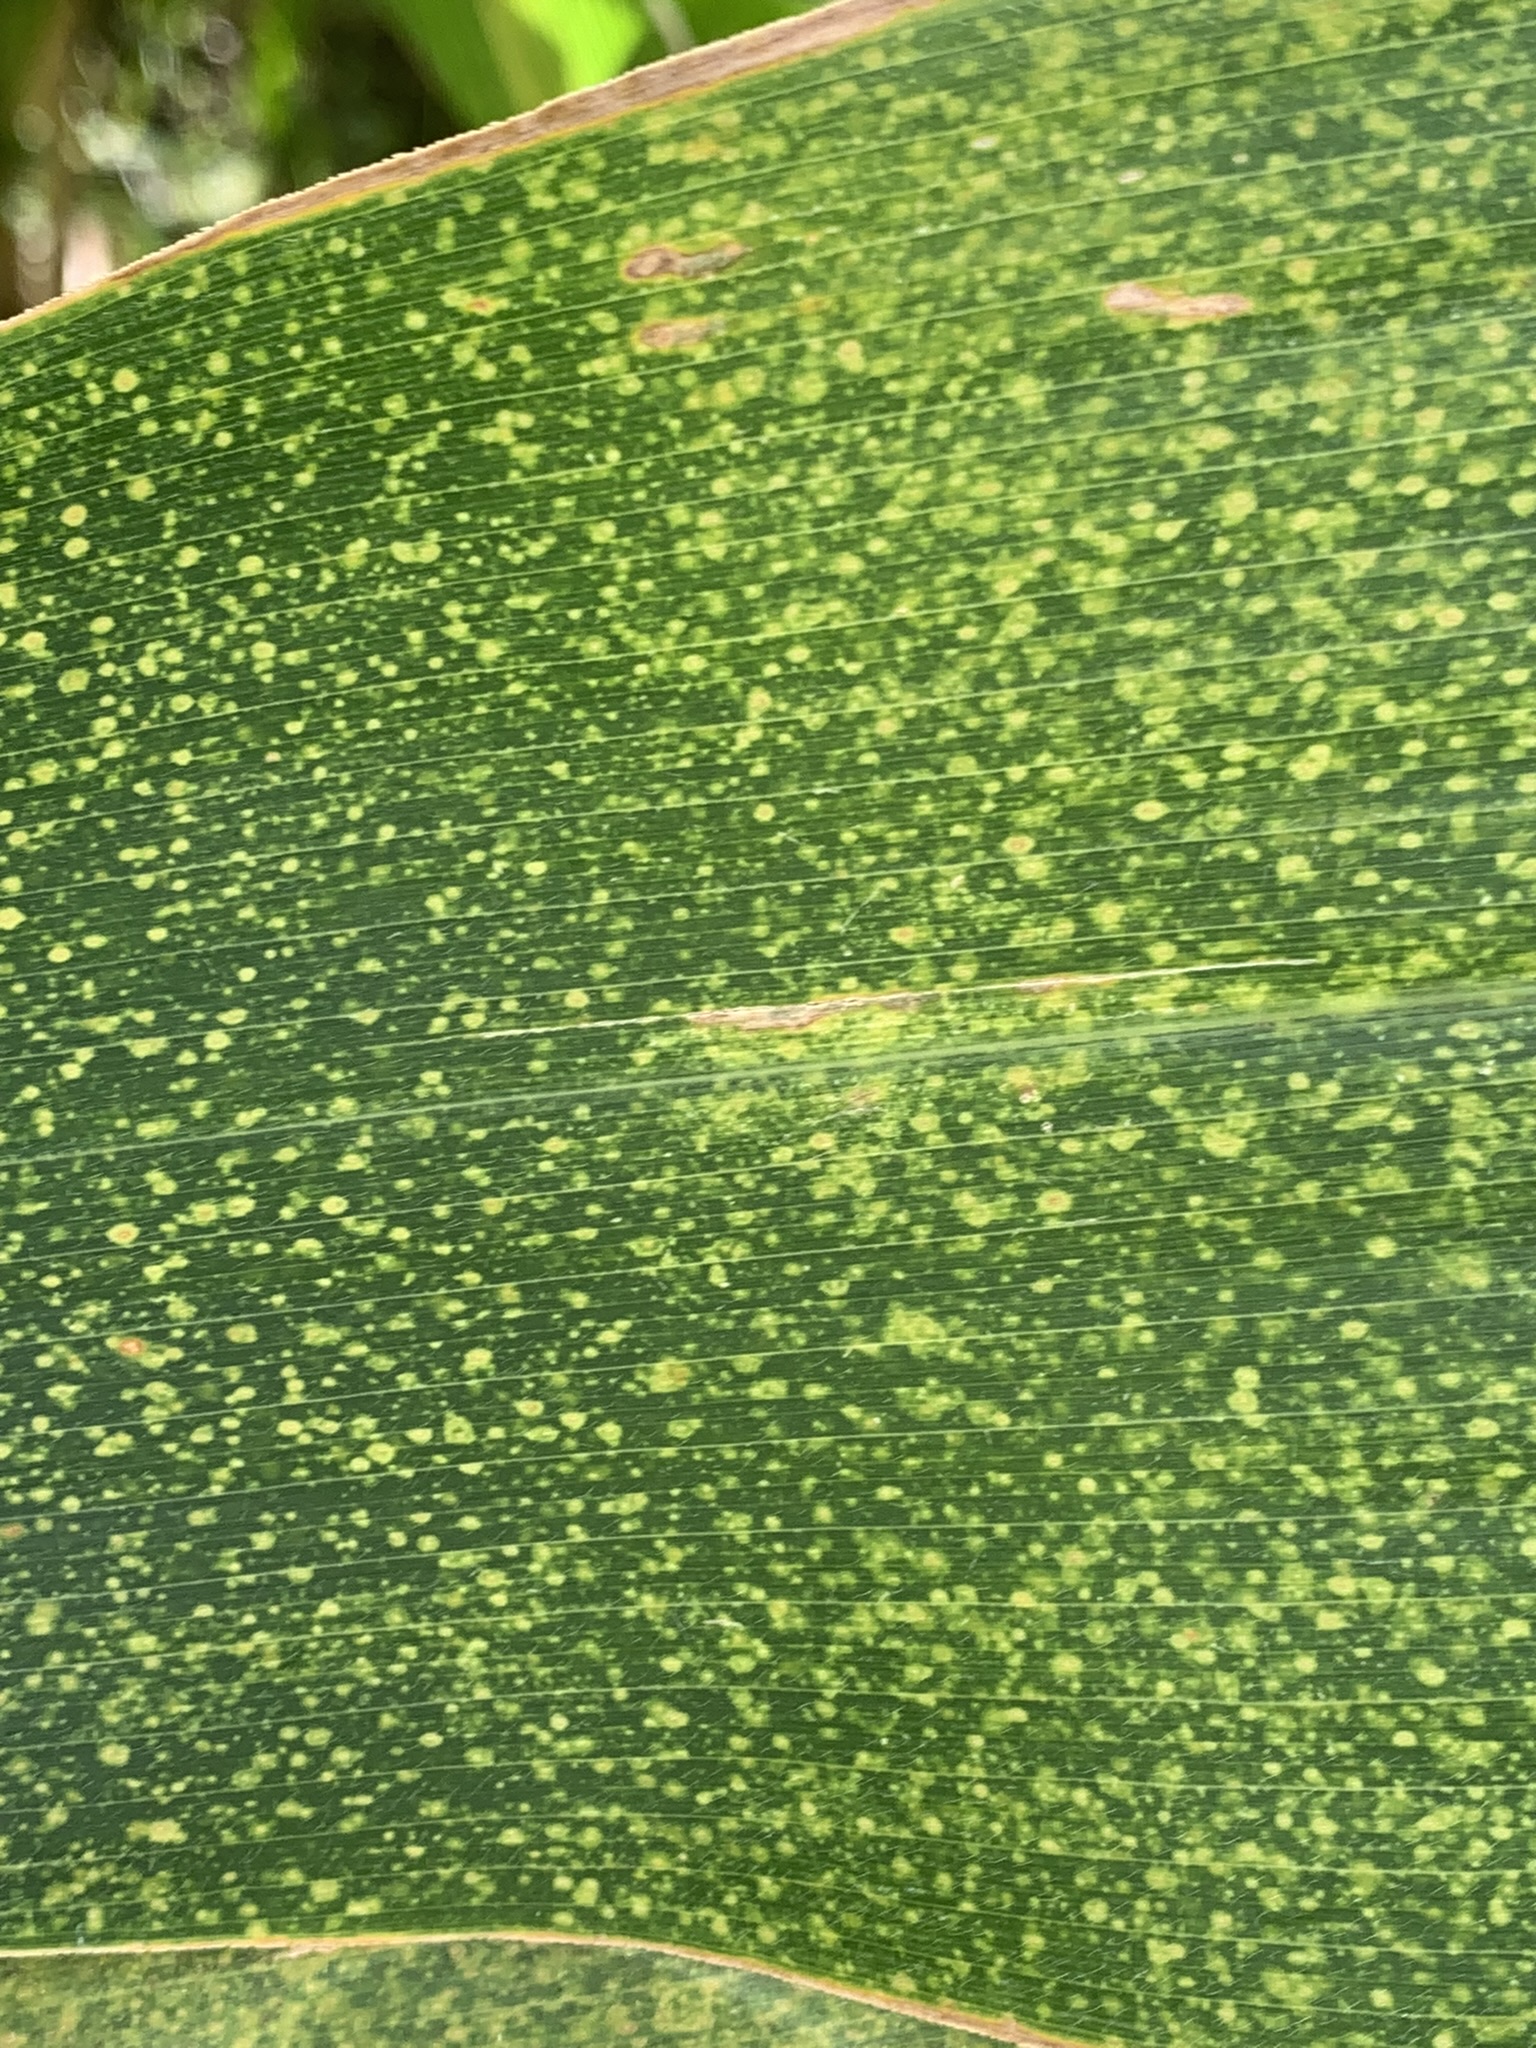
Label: MLN